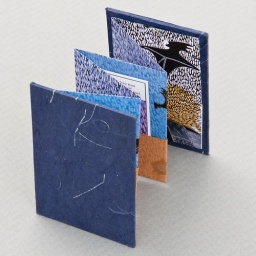
Kite Strings has a handmade paper cover and each book is signed by the artist.